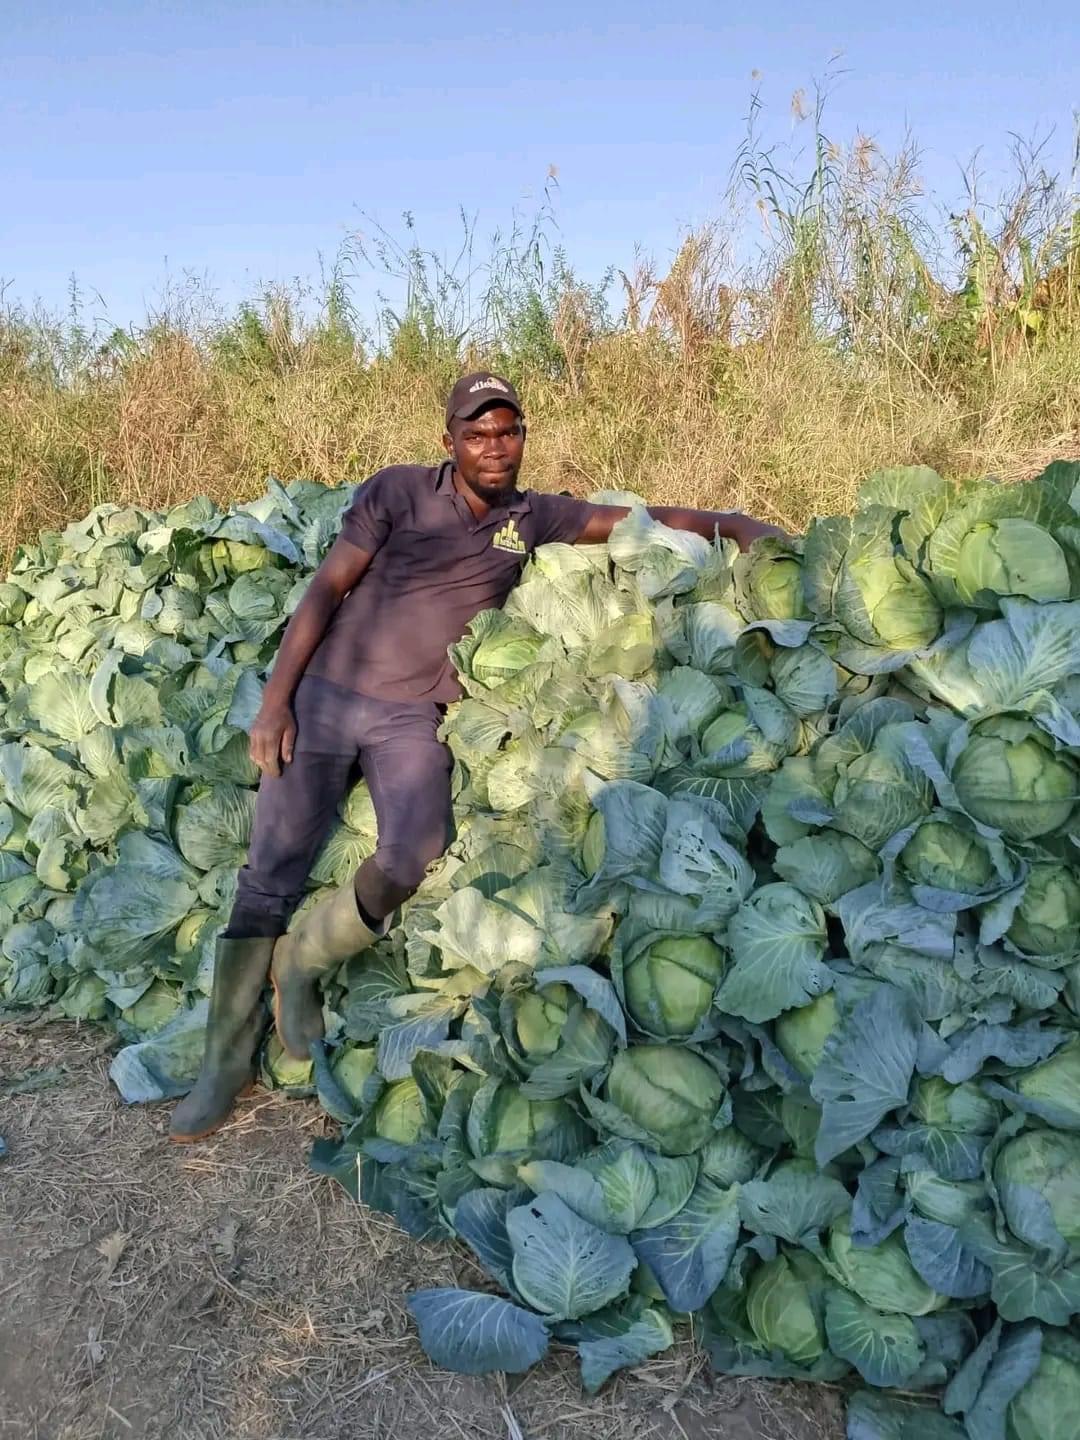
Kabichi nyingi zilizovunwa zimesombwa kutoka shambani na kuletwa  eneo la barabarani, zikisubiri gari kuja kupakia nakuzisafirisha kwenda sokoni kwa wateja na wafanyabiashara wakubwa.